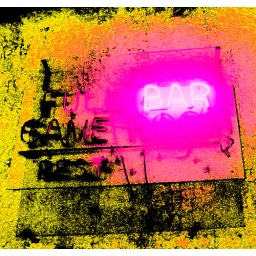
This is a variation of a photograph I took of a bar sign at Jannus Landing in Saint Petersburg, Florida.